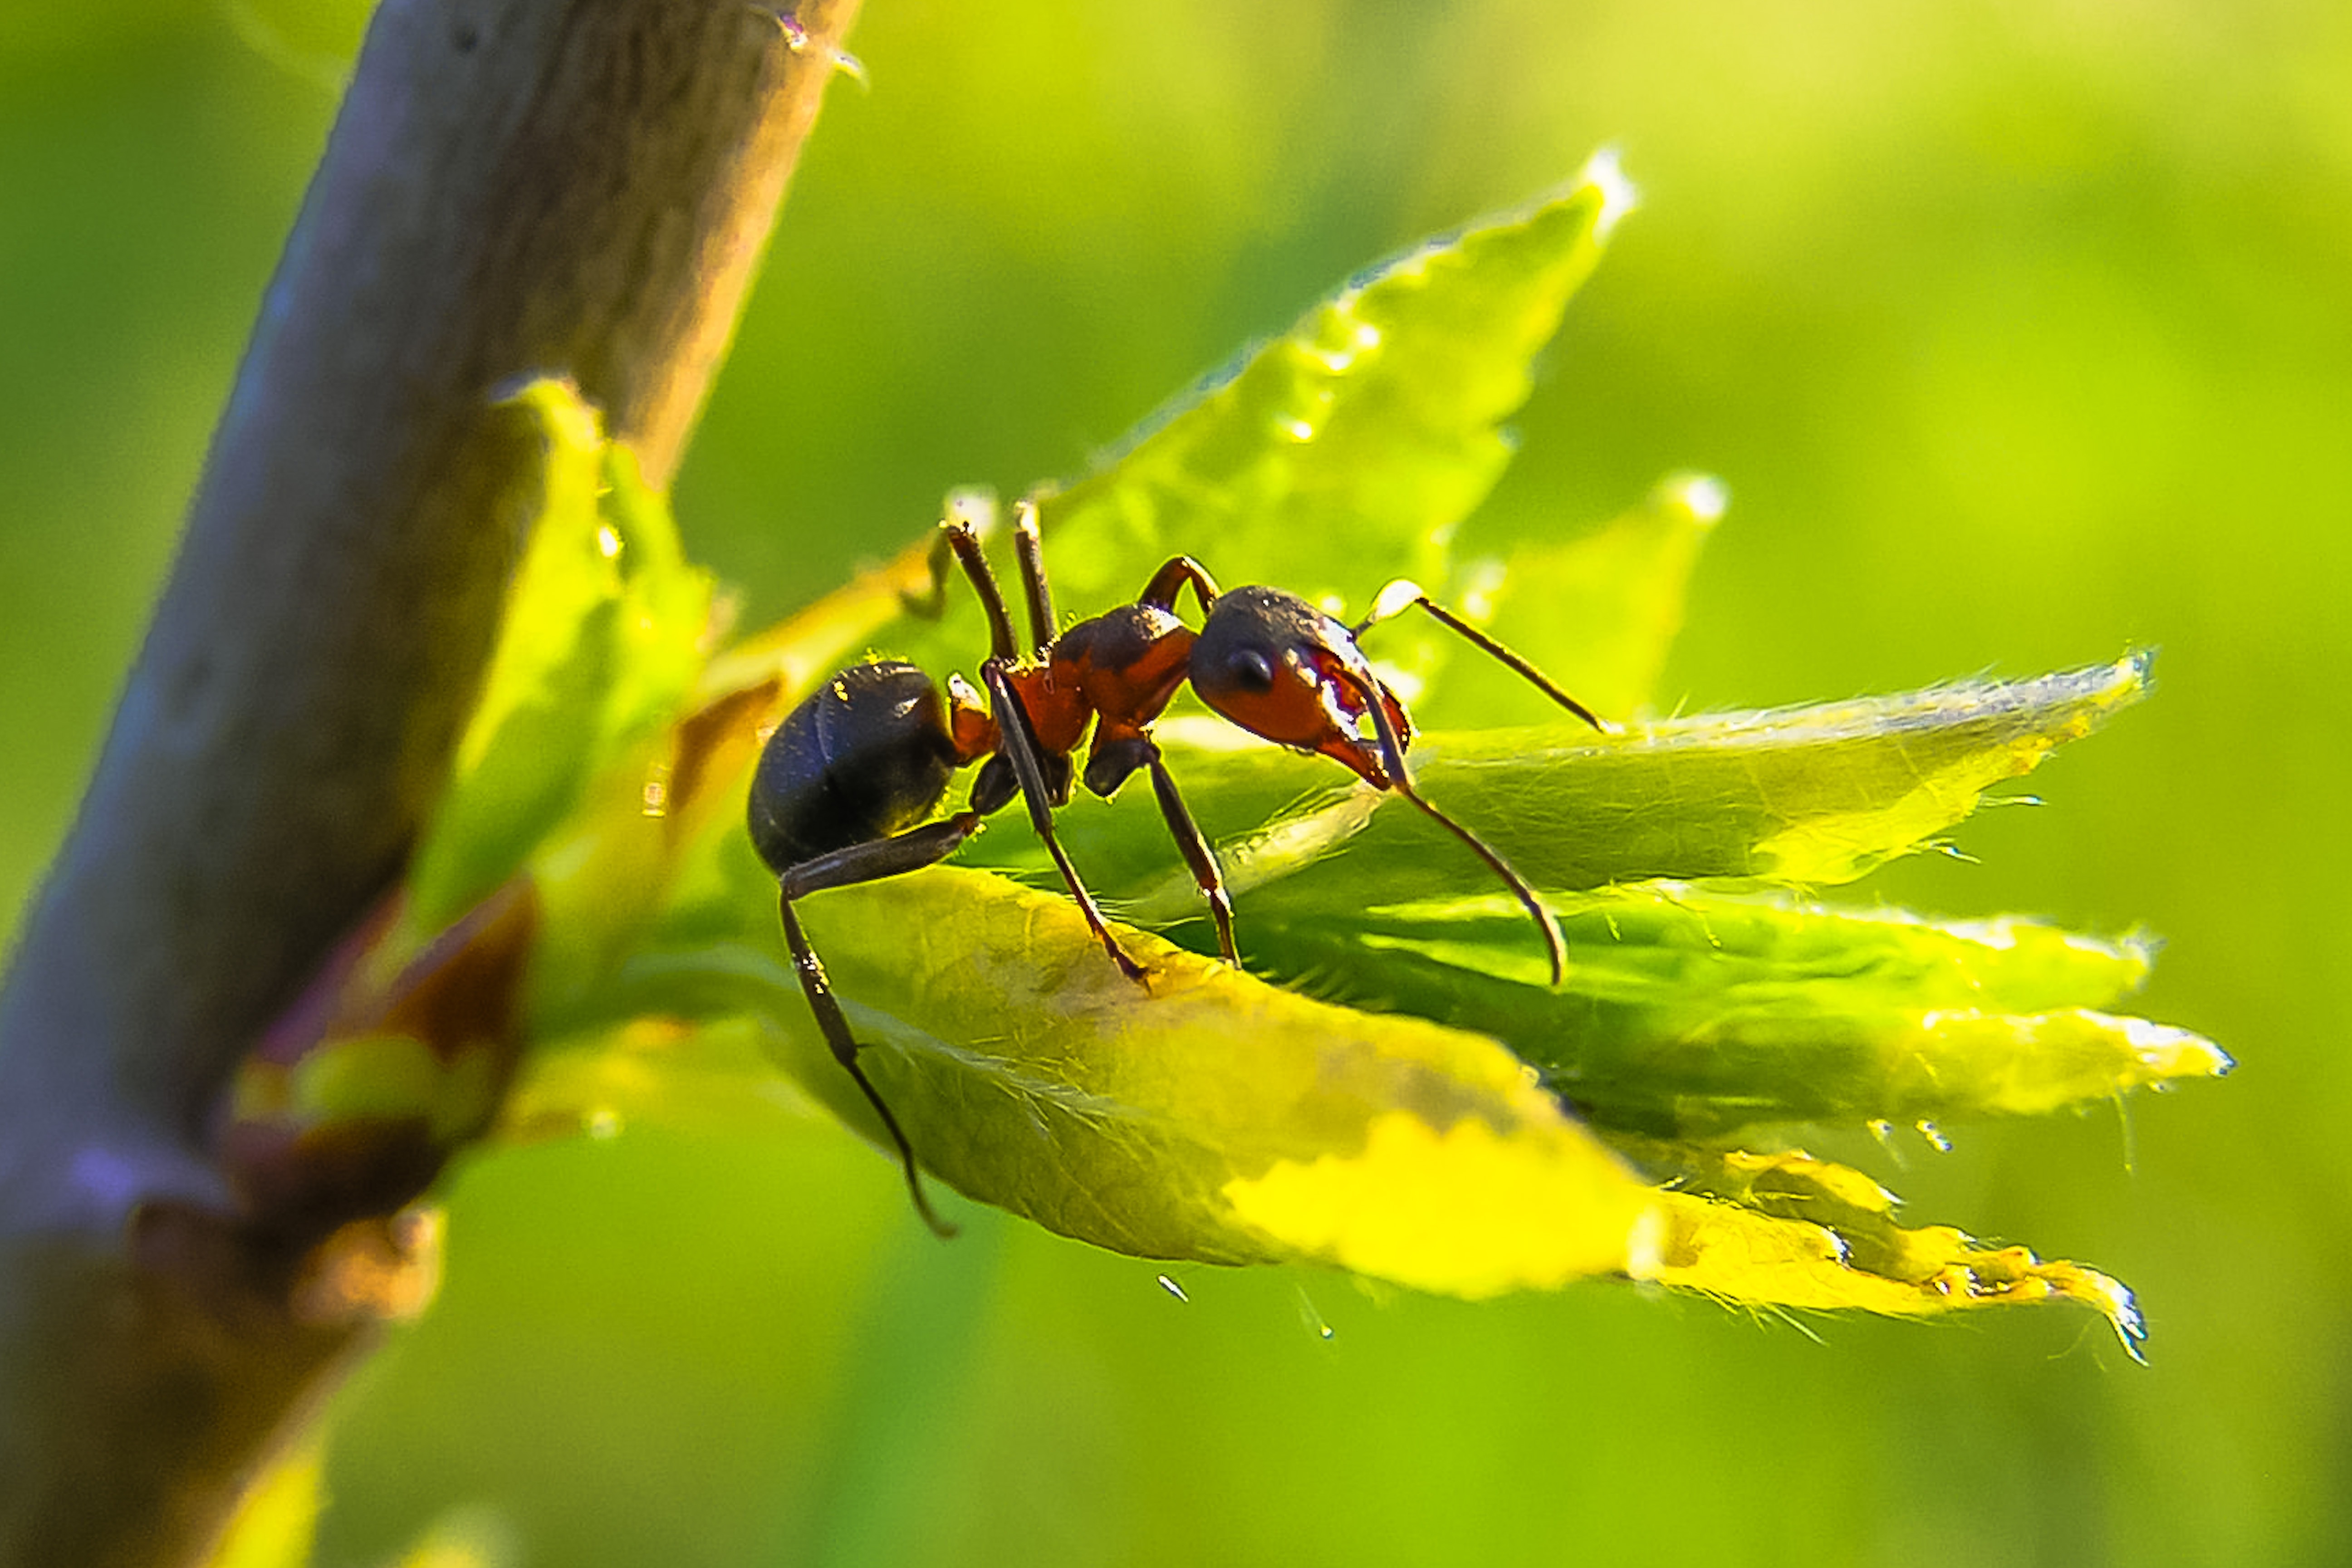
nature, branch, photography, leaf, flower, fly, wildlife, green, insect, macro, yellow, flora, fauna, invertebrate, close up, ant, pest, priroda, macro photography, arthropod, leaf beetle, plant stem, membrane winged insect